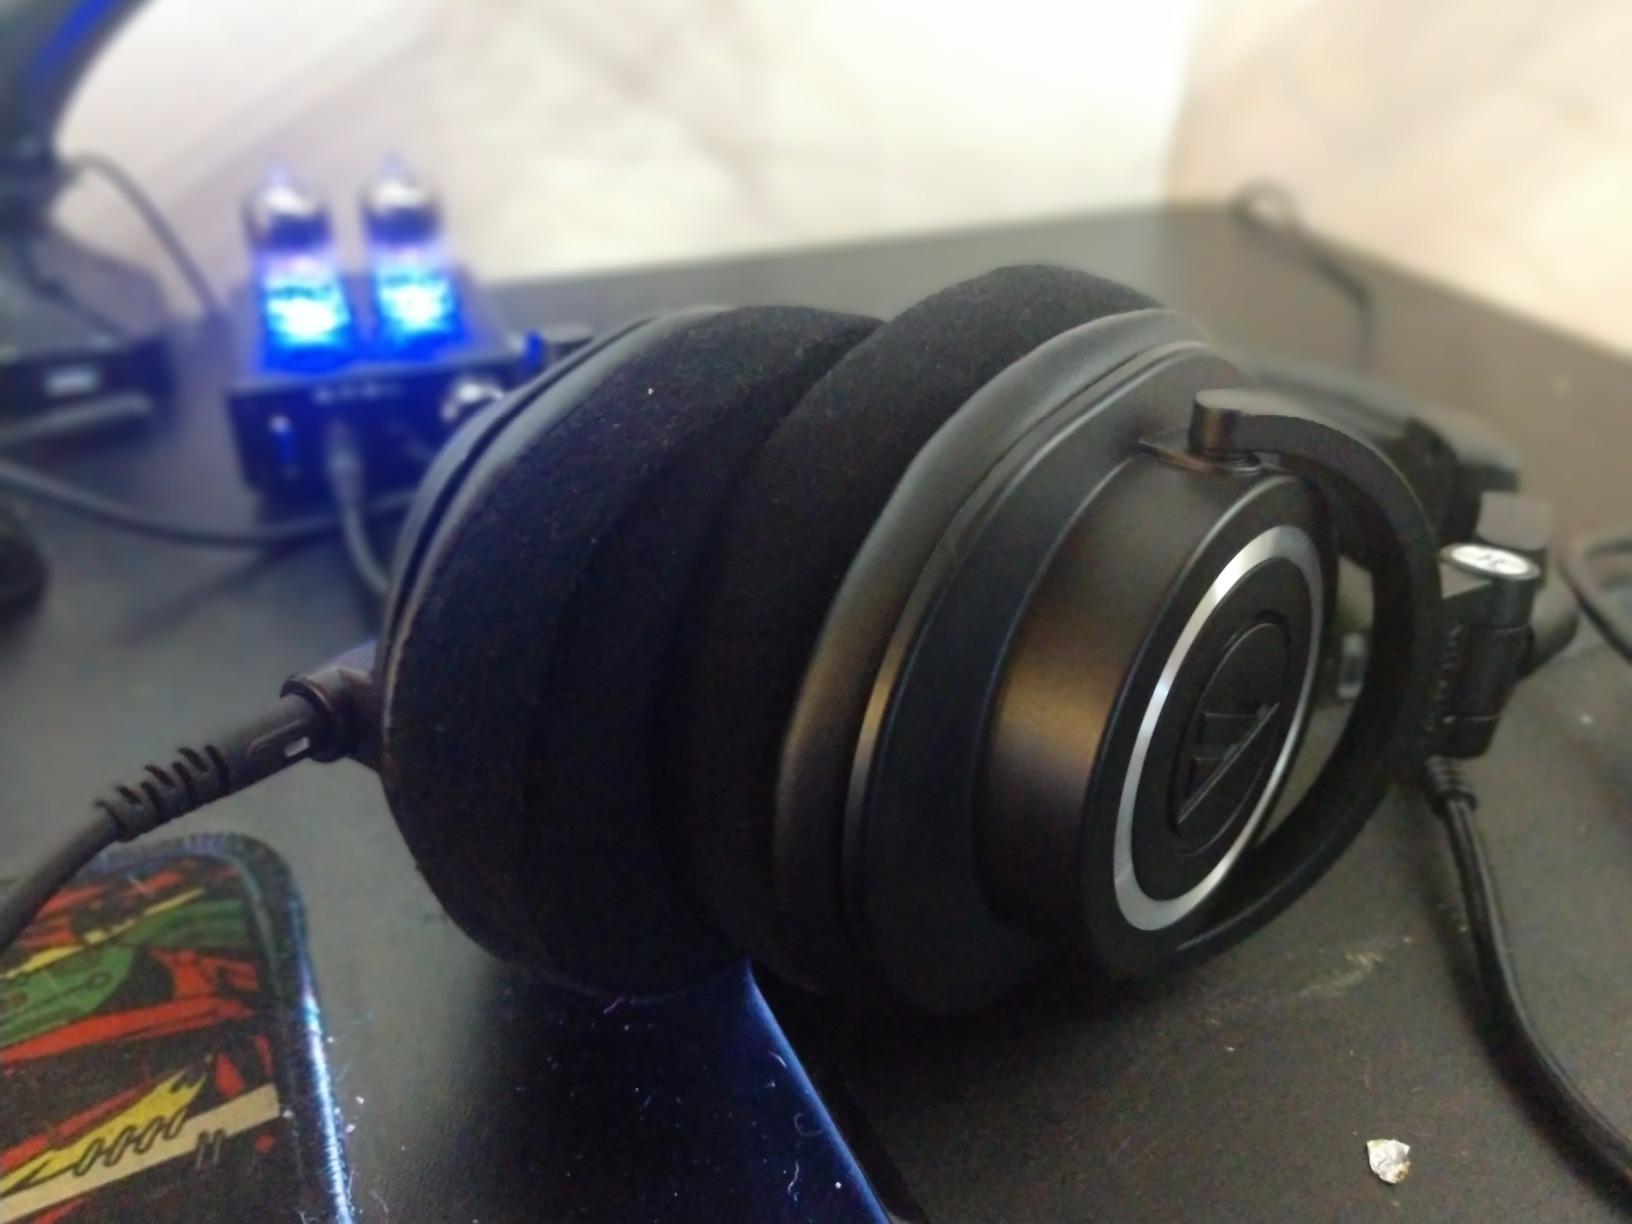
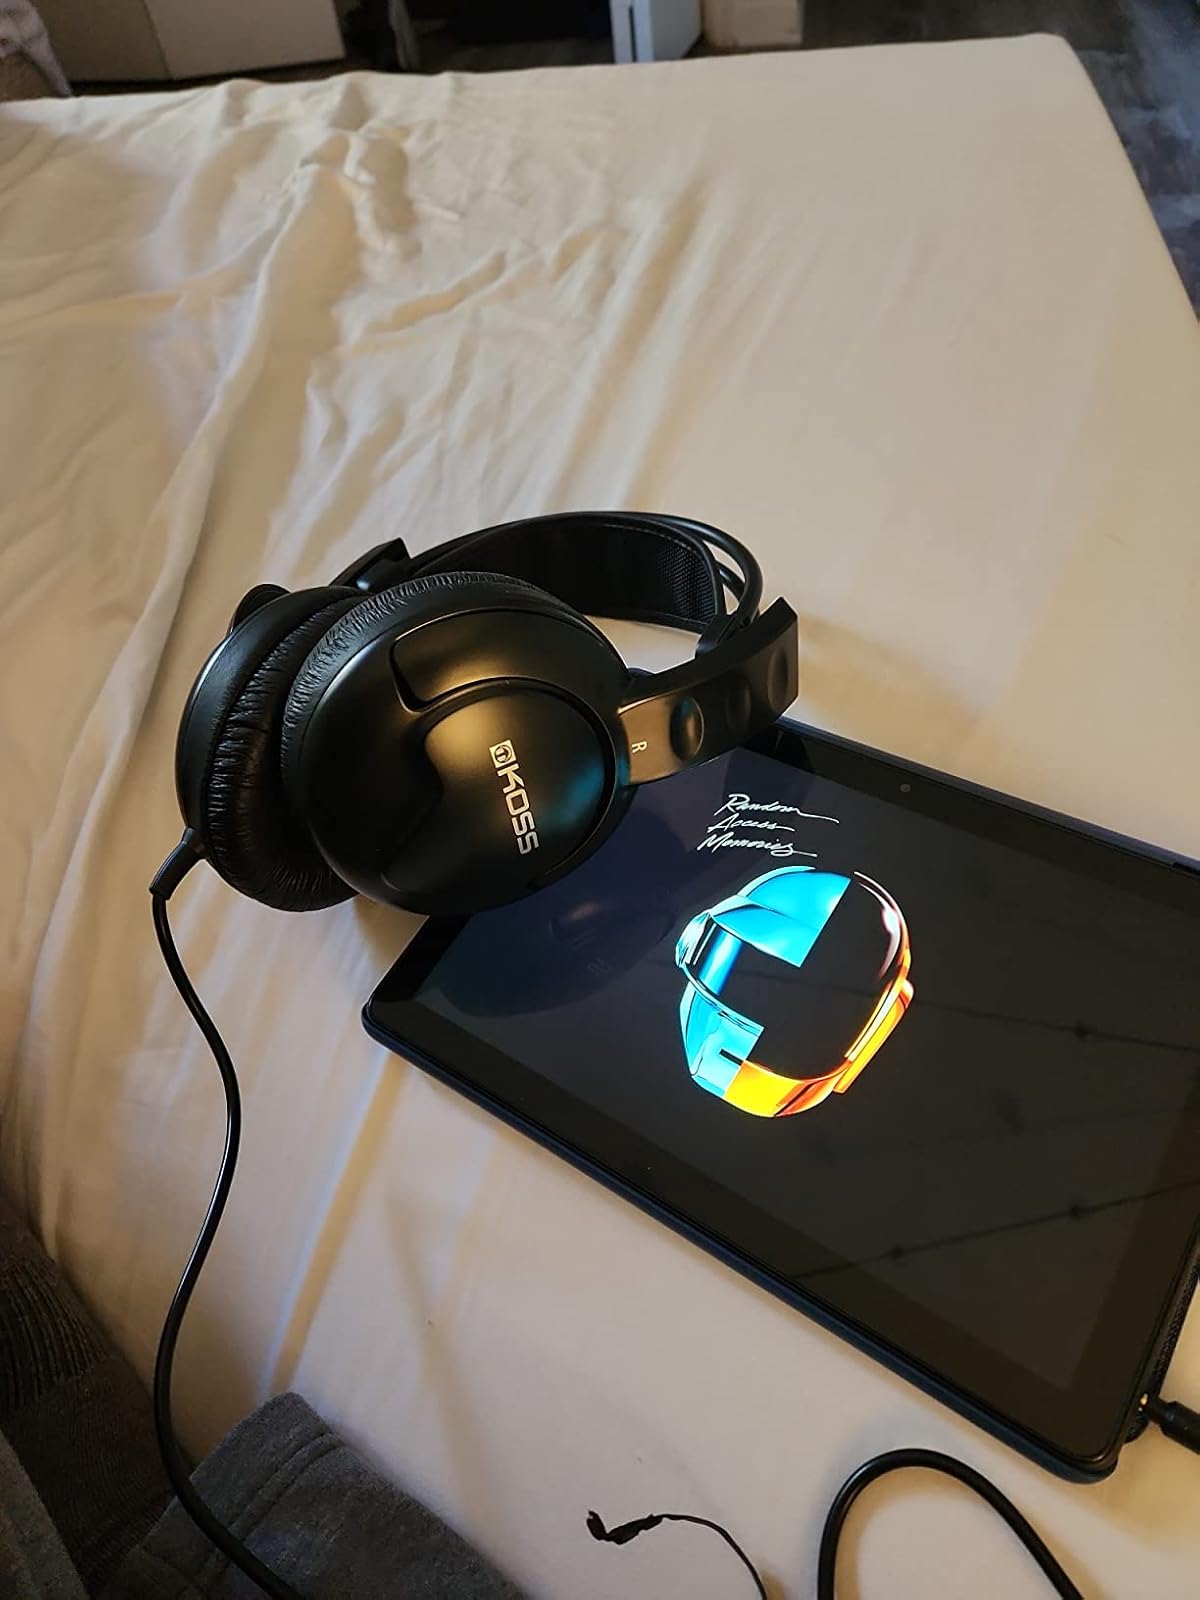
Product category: headphones
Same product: no